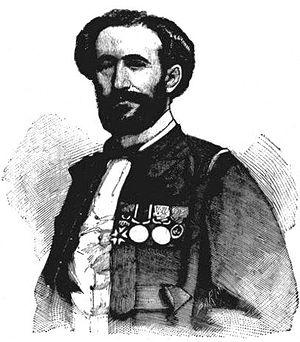
Prosper Marie Giquel, parfois écrit Gicquel, était un officier naval français qui a joué un rôle important dans la modernisation de la Chine du XIXᵉ siècle, voyant toutefois à la fin de sa vie une grande partie de ses efforts détruits par la guerre franco-chinoise. Il utilisait le nom chinois de 日意格.
L'arsenal naval de Yokosuka est l'un des quatre principaux chantiers navals de la marine impériale japonaise. Il était situé à Yokosuka dans la préfecture de Kanagawa sur la baie de Tokyo, au sud de Yokohama. De nos jours, l'arsenal de Yokosuka, démantelé en 1945, accueille la base navale américaine la plus importante du Pacifique. Les forces d'autodéfense japonaises utilisent également les équipements les plus anciens du chantier naval, en particulier les bassins construits avec les Français.